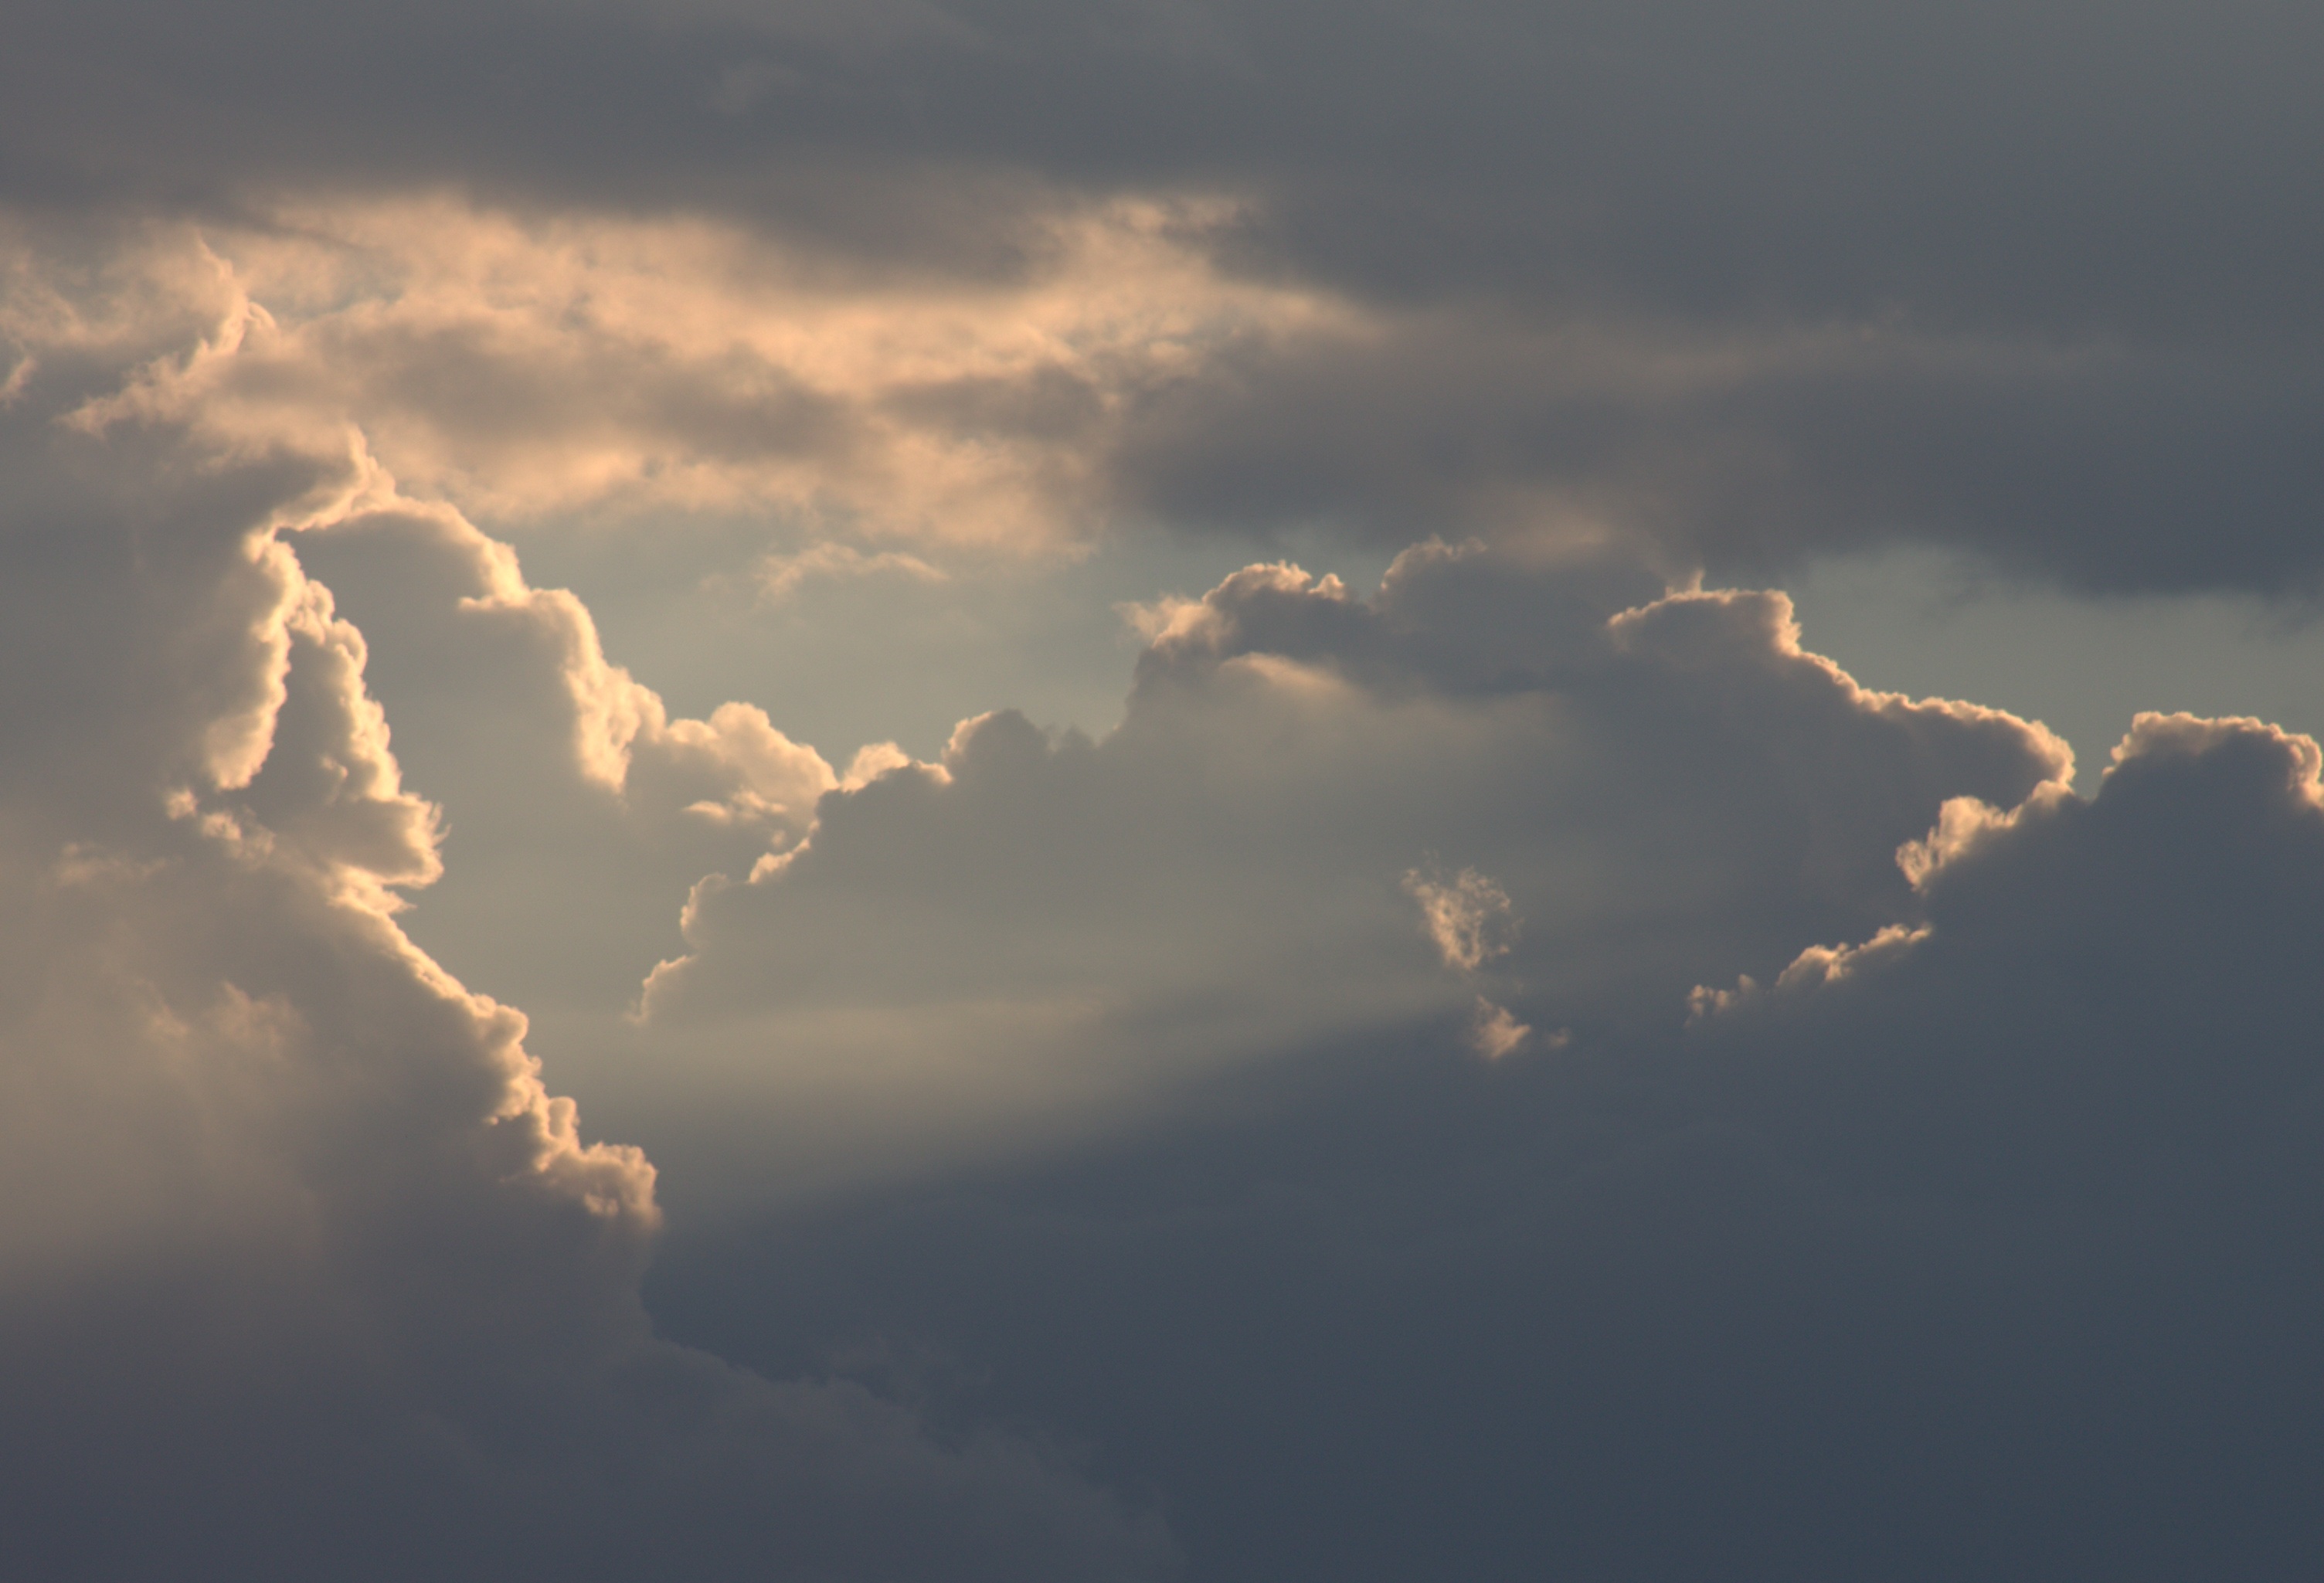
cloud, sky, sunset, sunlight, atmosphere, dusk, weather, cumulus, clouds, front detail, meteorological phenomenon, atmosphere of earth